Describe the emotion expressed in this image:  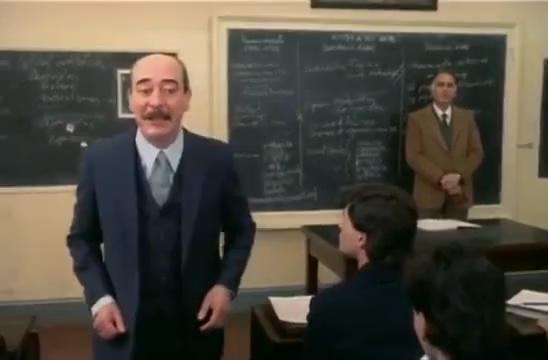
This person displays Suffering, valence and arousal with low intensity.